Shmuel Eliyahu

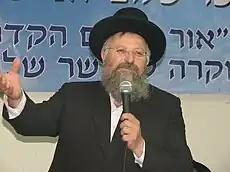
Shmuel Eliyahu speaking at Yeshivat Mevaser Shalom

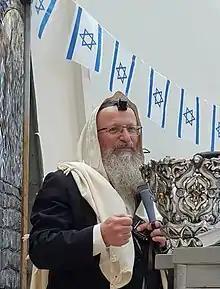
Eliyahu speaking in Tel Aviv on Israel Independence Day

Eliyahu received his "semikhah" (ordination as rabbi) at age 23, and at age 29 was appointed to the position of Municipal Rabbi of Shlomi. Three years later, he was appointed the Chief Rabbi of Safed.